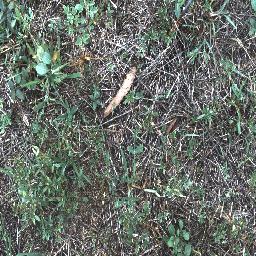
Label: negative